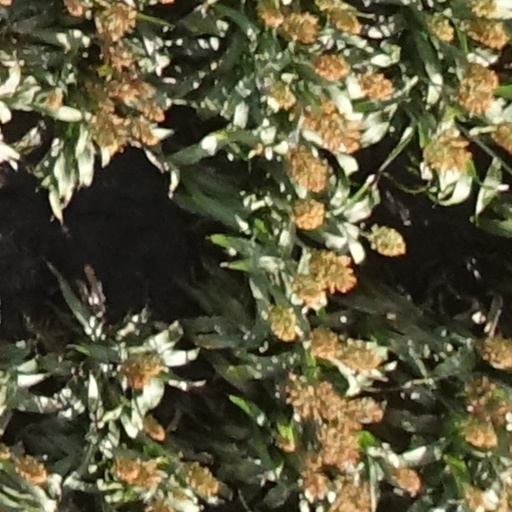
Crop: sorghum